HMS Benbow (1913)

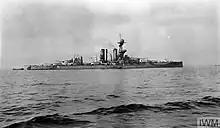
"Benbow" in Scapa Flow in May 1917

The four "Iron Duke"-class battleships were ordered in the 1911 building programme, and were an incremental improvement over the preceding . The primary change between the two designs was the substitution of a heavier secondary battery in the newer vessels. "Benbow" was long overall, and she had a beam of and an average draught of . She displaced as designed and up to at full load. Her propulsion system consisted of four Parsons steam turbines, with steam provided by eighteen Babcock & Wilcox boilers. "Benbow" had a fuel storage capacity of of coal and of oil. The engines were rated at and produced a top speed of . Her cruising radius was at a more economical . "Benbow" had a crew of 995 officers and ratings, though during wartime this grew to up to 1,022.